Fundamental theorem of arithmetic

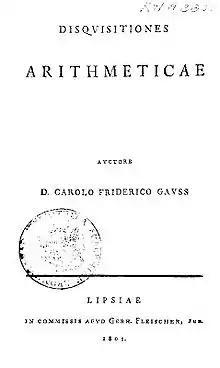
In "Disquisitiones Arithmeticae" (1801) Gauss proved the unique factorization theorem and used it to prove the law of quadratic reciprocity.

In mathematics, the fundamental theorem of arithmetic, also called the unique factorization theorem and prime factorization theorem, states that every integer greater than 1 is prime or can be represented uniquely as a product of prime numbers, up to the order of the factors. For example,